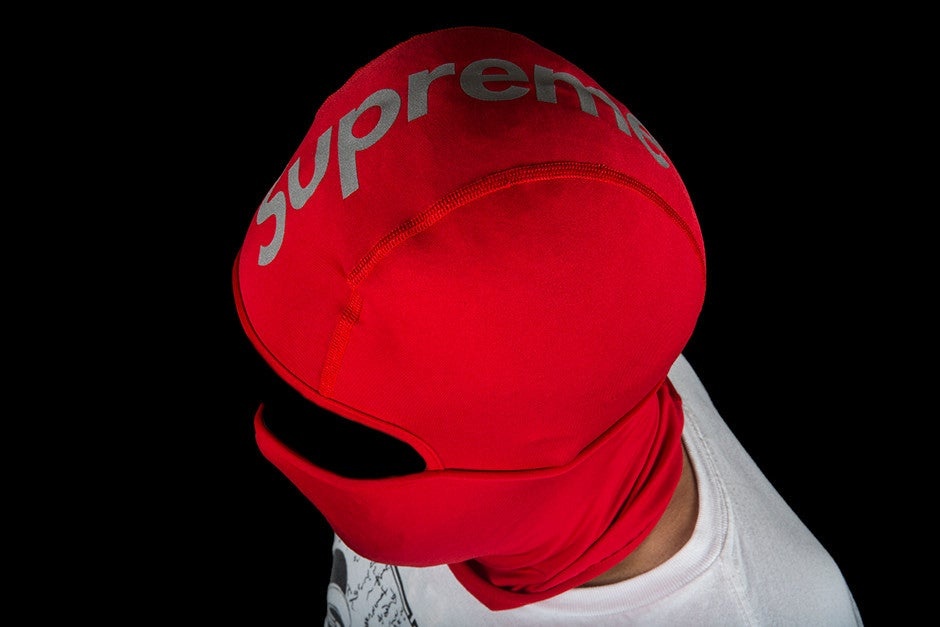
SUPREME BALACLAVA
Brand: Supreme
Category: Apparel & Accessories > Clothing Accessories > Balaclavas